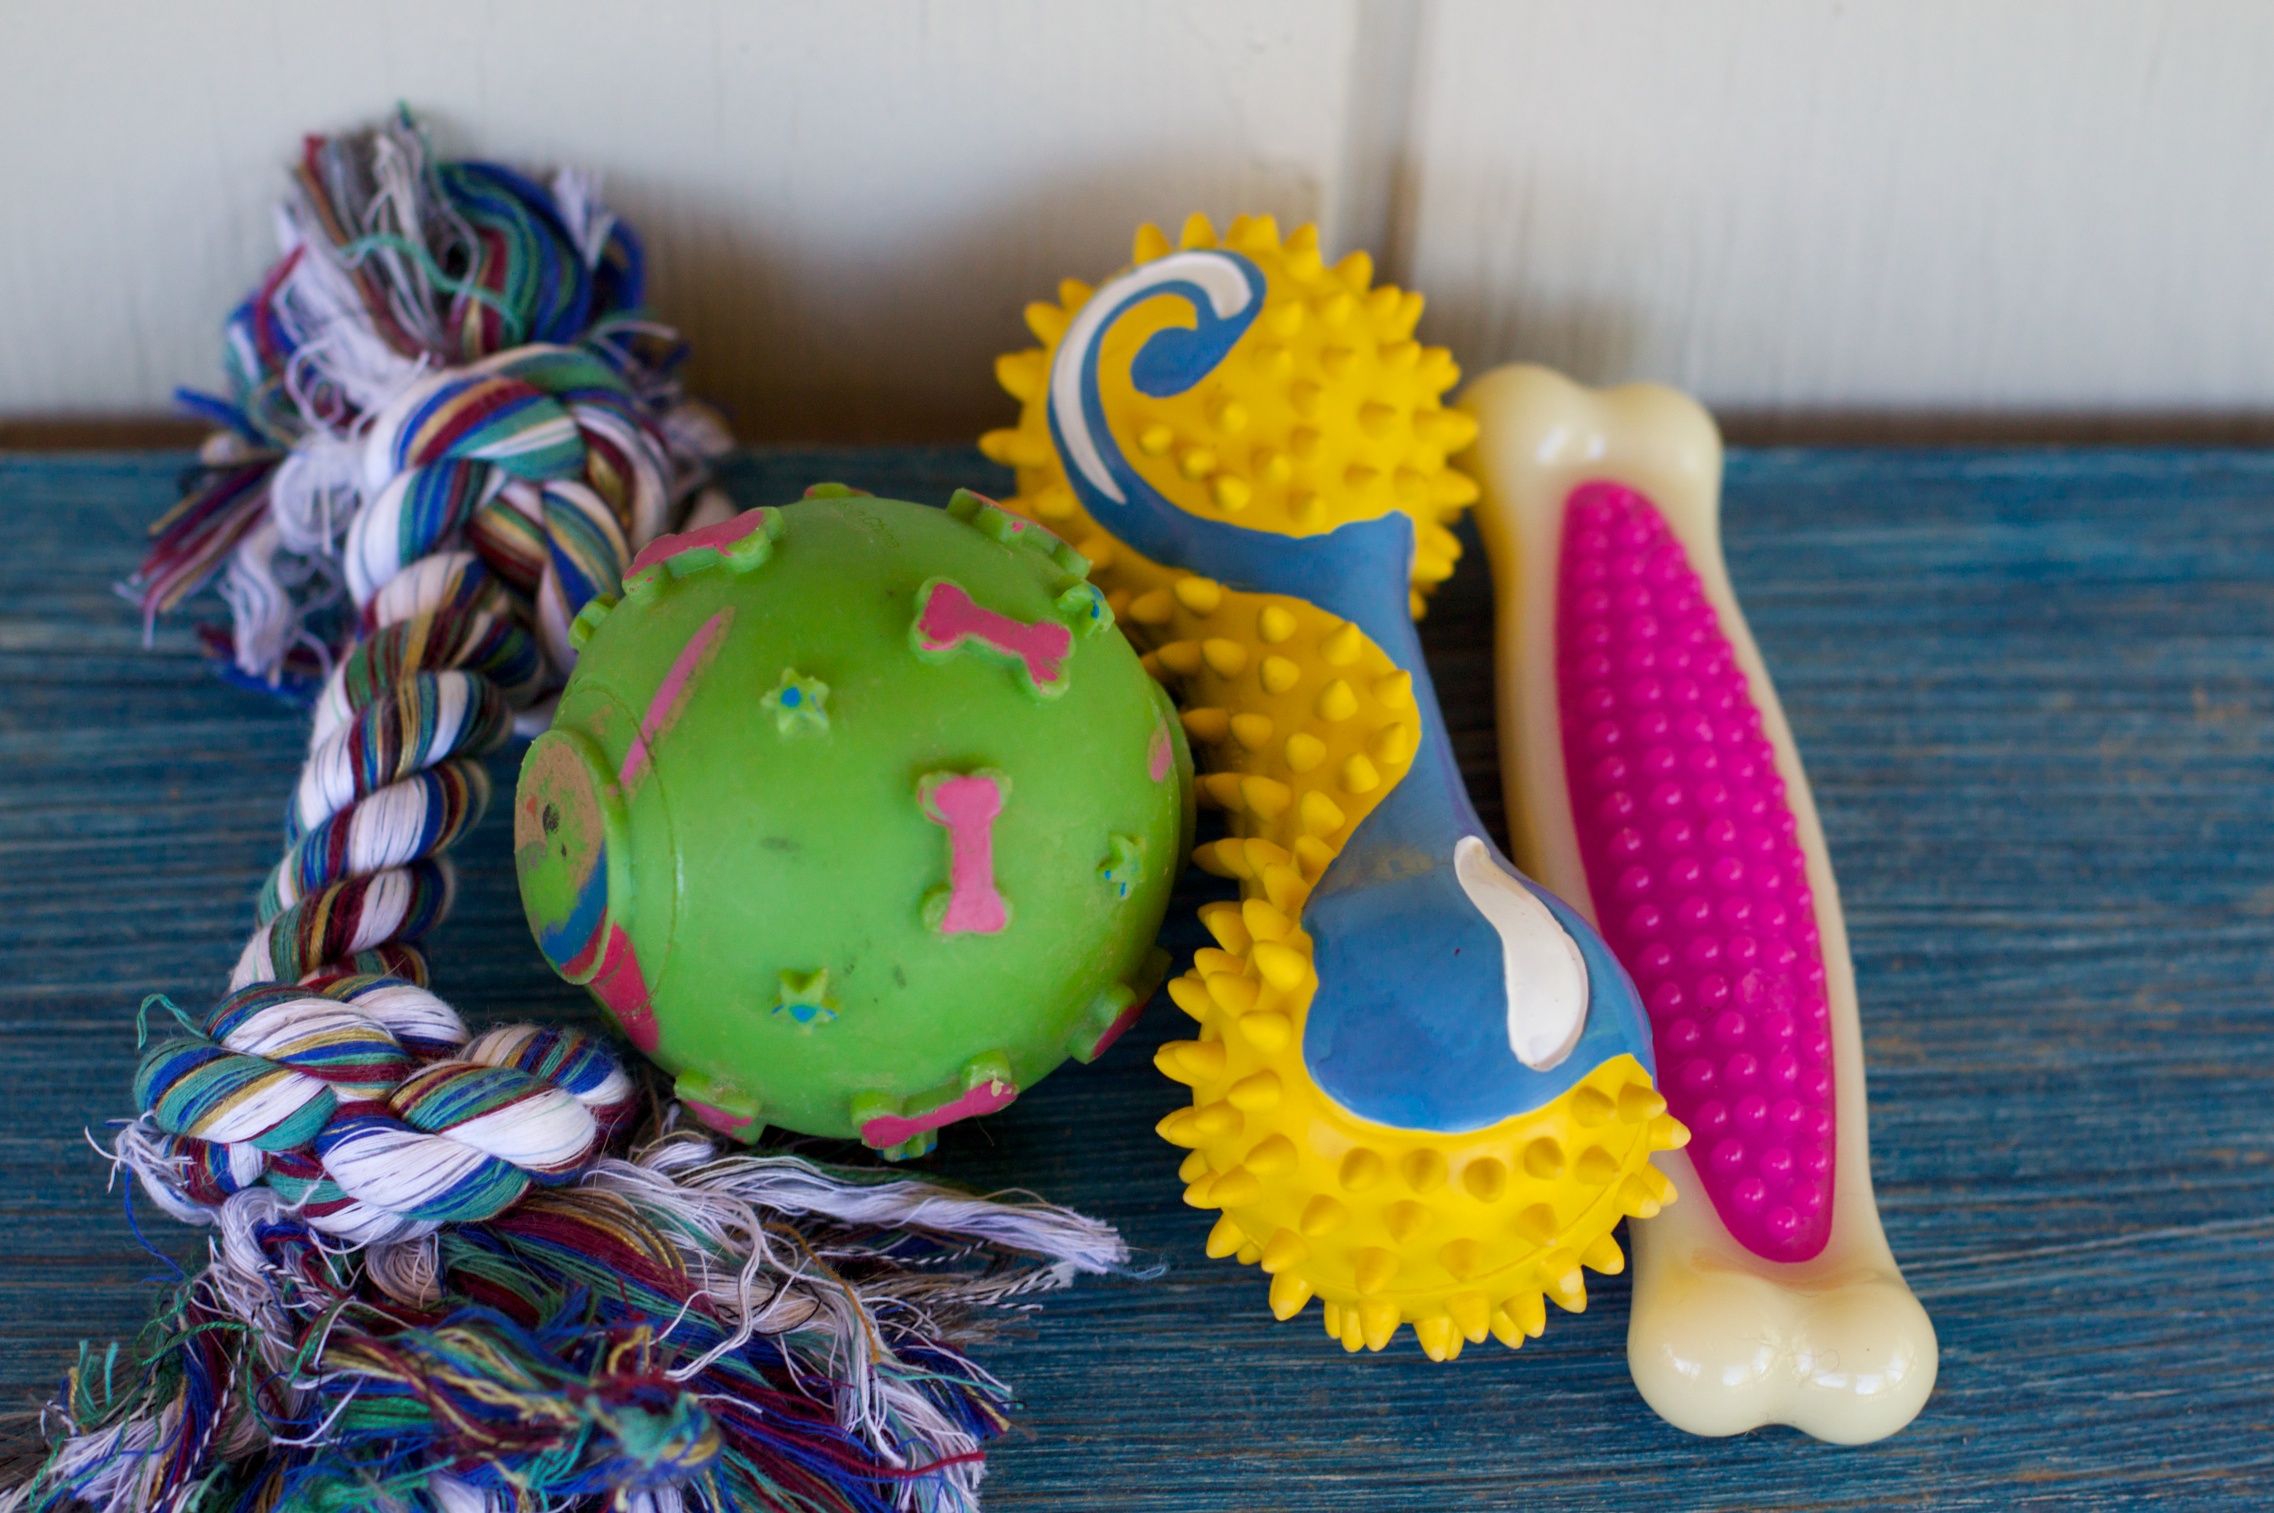
flower, food, color, dessert, art, icing, sweetness